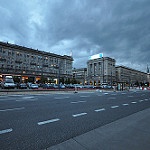
Scene: Outdoor